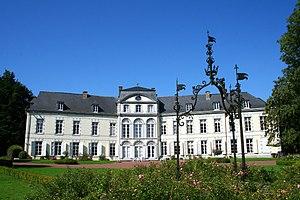
Ophain-Bois-Seigneur-Isaac, le château de Bois-Seigneur-Isaac (1737).
Cette page regroupe l'ensemble du patrimoine immobilier classé de la ville belge de Braine-l'Alleud.
Le château de Bois-Seigneur-Isaac est une maison seigneuriale située à Ophain-Bois-Seigneur-Isaac, dans la commune belge de Braine-l'Alleud, dans la province du Brabant wallon.
La liste du patrimoine immobilier exceptionnel de la Wallonie est établie par arrêté du Gouvernement wallon. Au 7 février 2013, elle comprenait les biens suivants. Une nouvelle liste révisée est parue au Moniteur belge du 26 octobre 2016. Elle reprend les 218 biens inscrits par le Gouvernement wallon sur la liste du Patrimoine exceptionnel de la Wallonie. La liste 2016 comprend quatre nouveaux biens